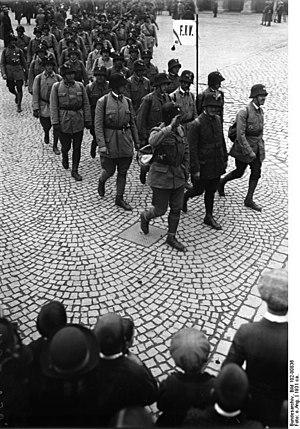
Le Putsch de Pfrimer est un coup de force avorté de Walter Pfrimer, chef régional des Milices patriotiques de Styrie, et de son aide de camp, le comte Carl Ottmar von Lamberg, qui partit le 12 septembre 1931 du land de Styrie. Il s'agissait de porter au pouvoir en Autriche un gouvernement de défense nationale. Accueilli avec enthousiasme en Styrie, le coup d'État de Pfrimer, inspiré par une analyse illusoire du rapport des forces en Autriche, échoua dès le lendemain.